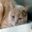
Label: cat